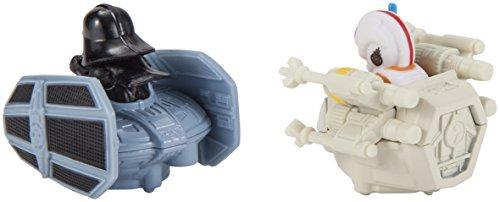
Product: Hot Wheels Star Wars Darth Vader Tie Advanced Vs. Luke Skywalker X-wing Fighter 2-pack, Vehicle
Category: Toys & Games | Toy Figures & Playsets | Playsets & Vehicles
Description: Two-Pack assortment includes one exclusive vehicle in each pack.
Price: $5.75
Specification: ProductDimensions:1.5x8x5.2inches|ItemWeight:3.2ounces|ShippingWeight:3.2ounces(Viewshippingratesandpolicies)|DomesticShipping:ItemcanbeshippedwithinU.S.|InternationalShipping:ThisitemcanbeshippedtoselectcountriesoutsideoftheU.S.LearnMore|ASIN:B074VB1LQJ|Itemmodelnumber:FTD46|Manufacturerrecommendedage:36months-7years